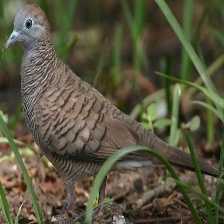
Species: ZEBRA DOVE
Scientific name: GEOPELIA STRIATA